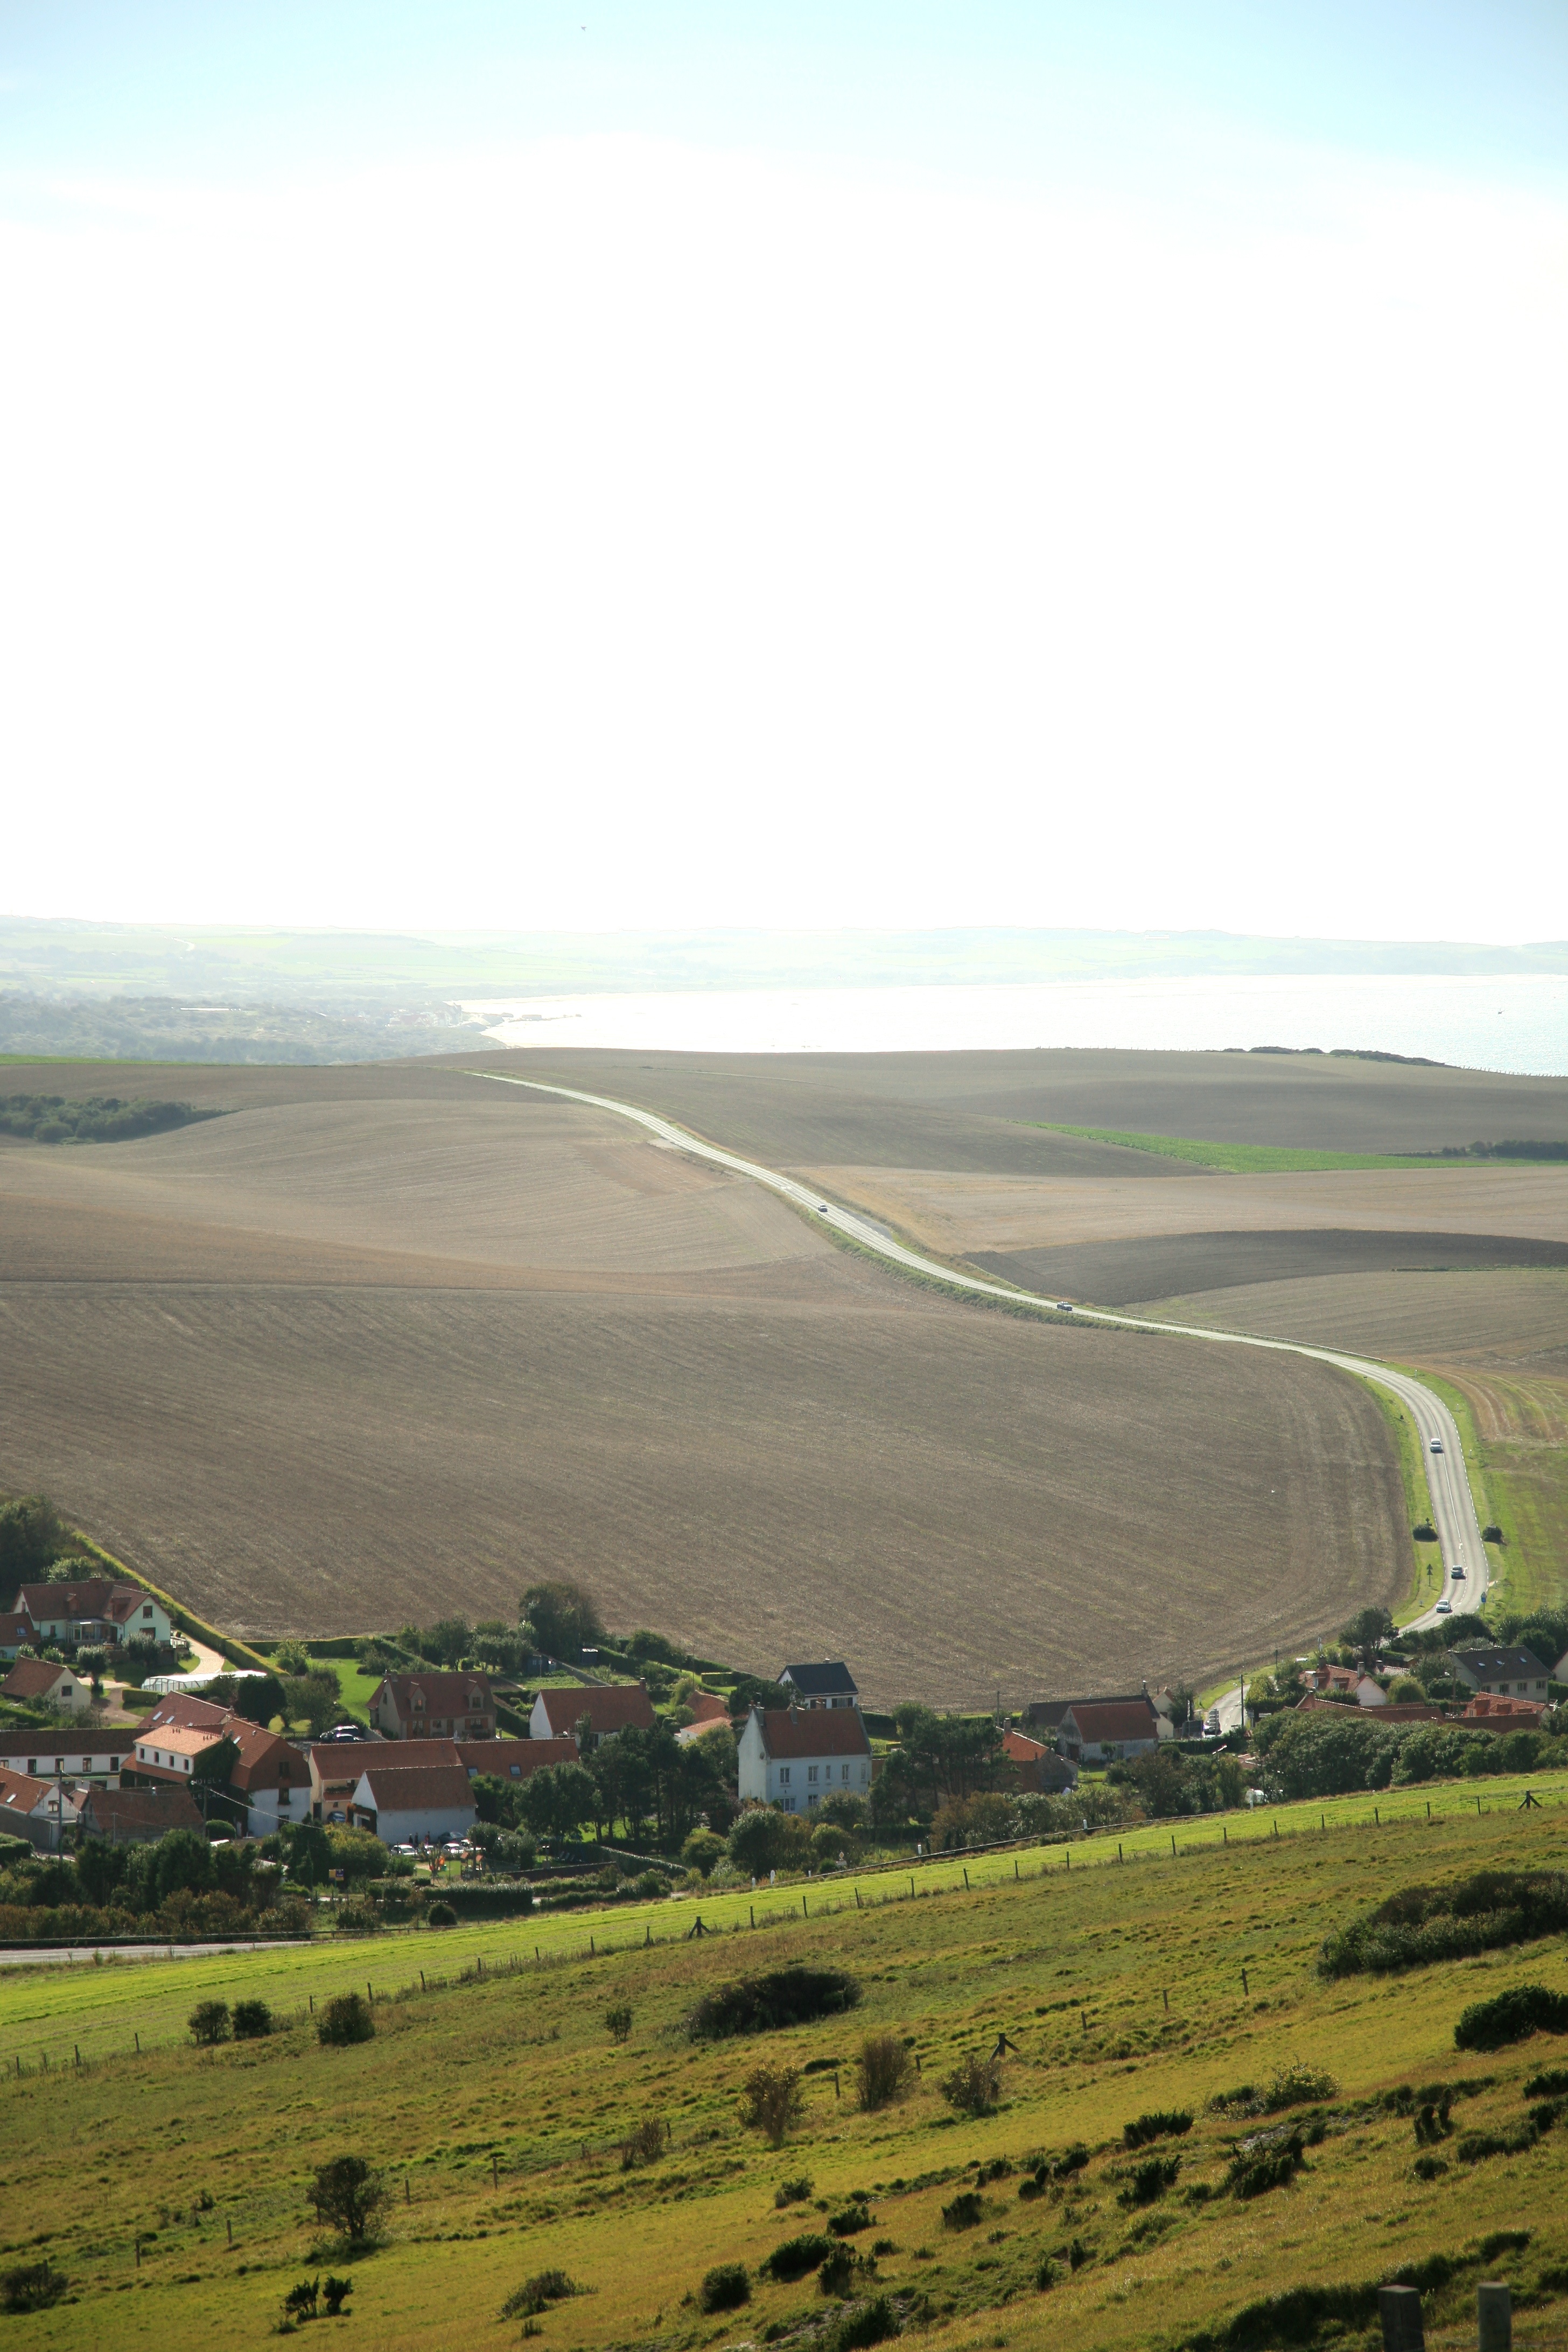
landscape, sea, coast, horizon, road, field, countryside, hill, village, france, reservoir, agriculture, route, plain, zee, mer, pueblo, grassland, mount, plateau, francia, mar, campagne, campana, dorf, frankrijk, frankreich, strase, noordzee, merdunord, nordsee, cotedopale, northsee, pasdecaials, englishchannel, campaign, deweg, porcarretera, capblancnez, mardelnorte, lesescalles, montdhubert, hubertmount, dorp, kampagne, rural area, aerial photography